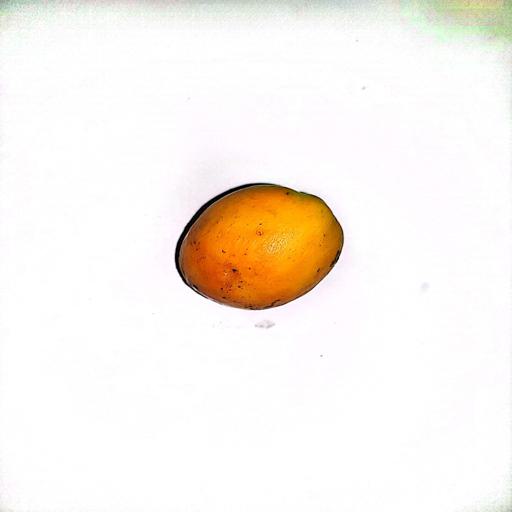
Label: healthy